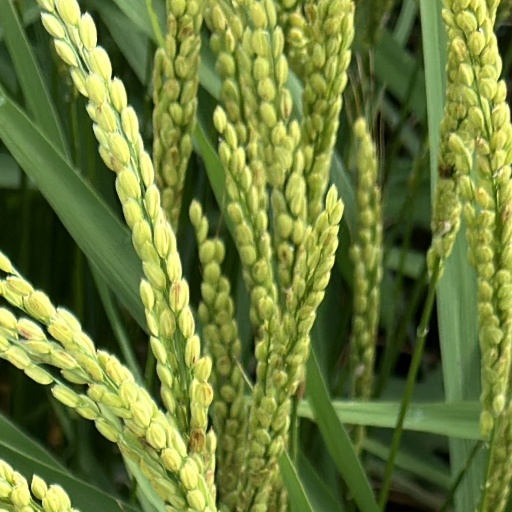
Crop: rice